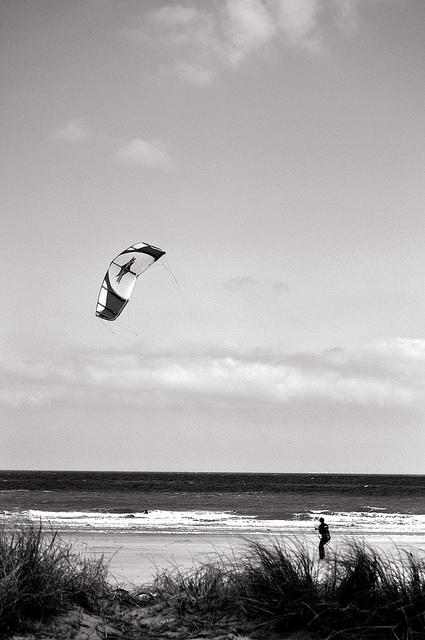
A man flying a kite over an ocean.